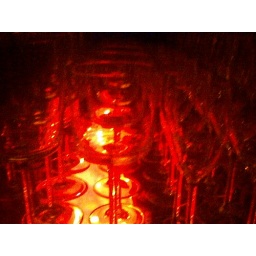
glasses in shop window